Gabby Giffords

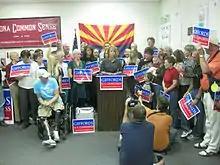
Giffords during a press conference following her 2010 election victory

On November 5, 2010, Giffords was declared the victor after a close race against Republican Jesse Kelly. Kelly, an Iraq War veteran (not relation to Mark Kelly), was listed as a top-ten Tea Party candidate to watch by "Politico", and described by "The Arizona Republic" as highly conservative even compared to Sarah Palin. Giffords had been targeted for defeat by Sarah Palin's political action committee, SarahPAC.